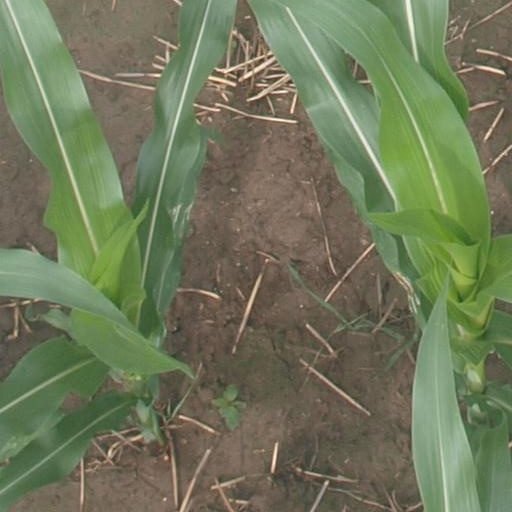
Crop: maize; corn